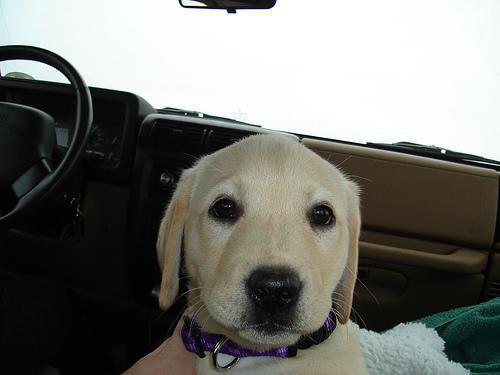
Labrador_retriever